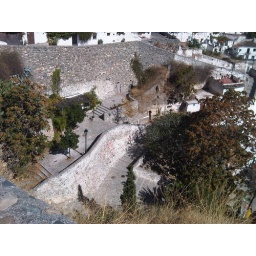
stairways to nowhere, but there is a door in the wall with a curtain hanging in the door